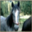
Label: horse